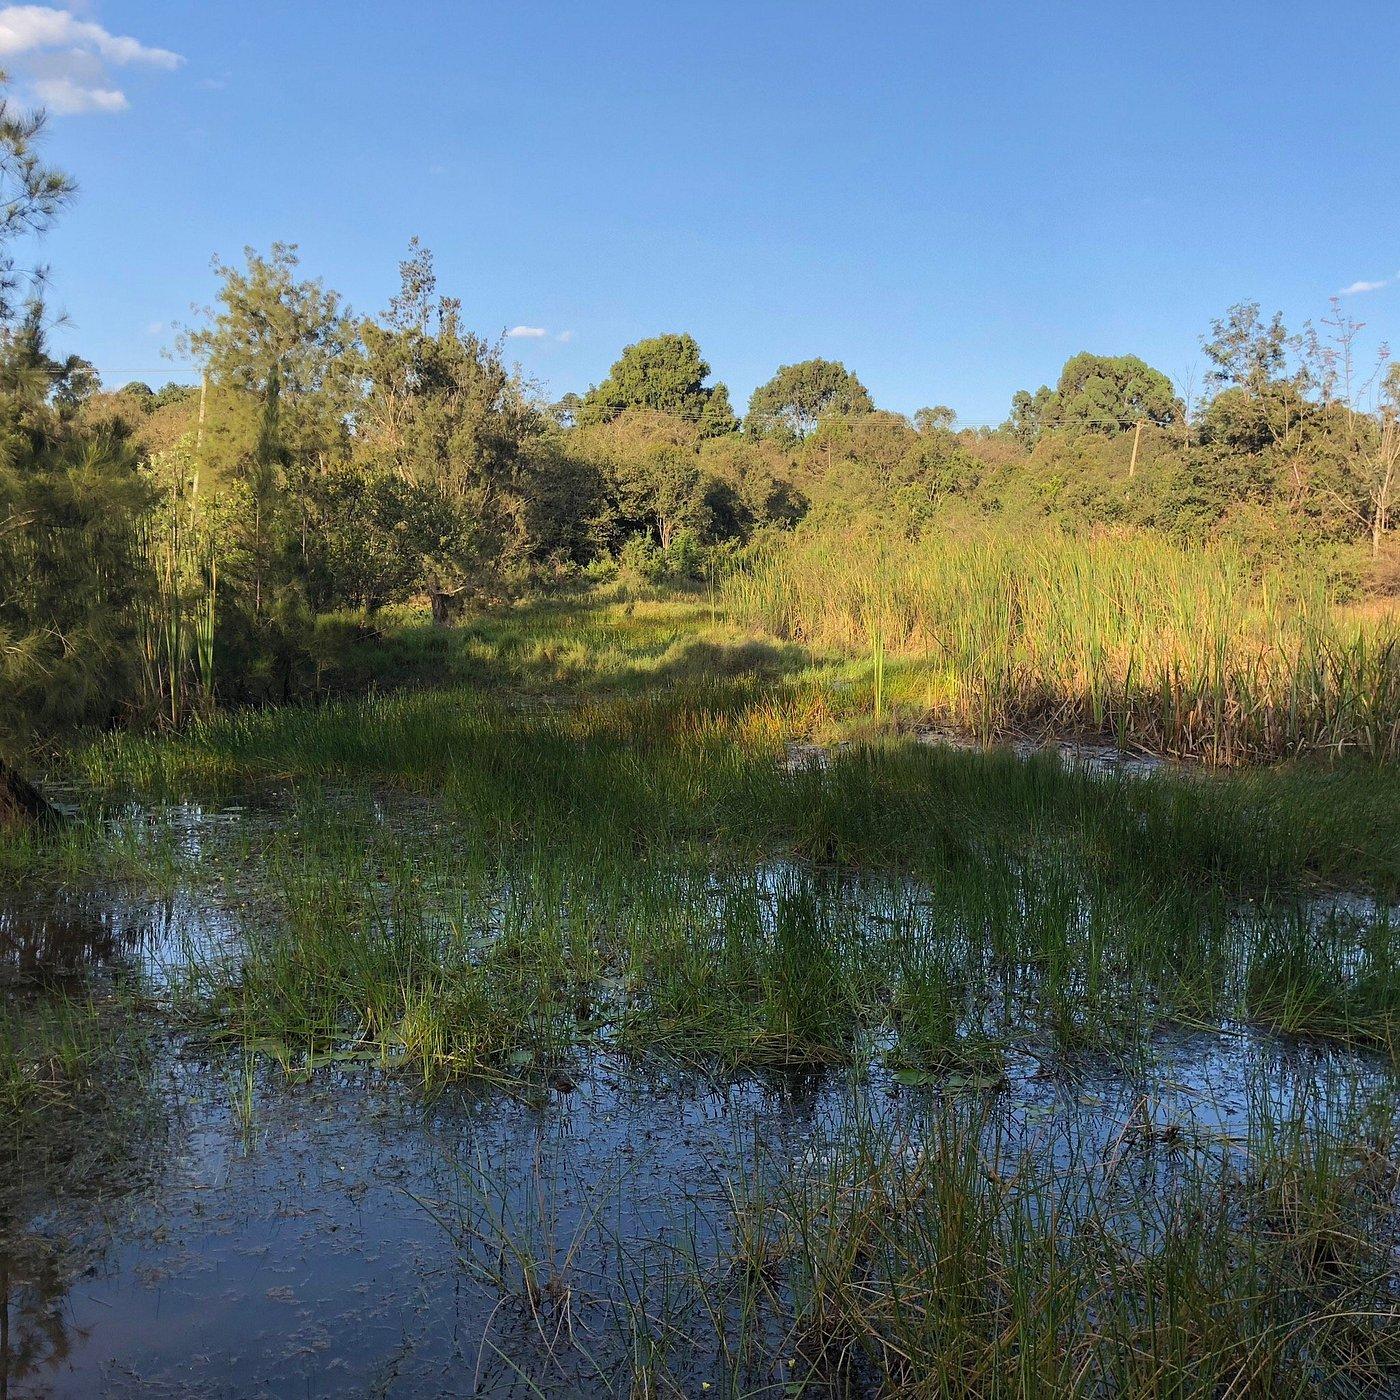
Eneo kubwa la wazi lenye chanzo cha maji mfano wa bwawa lililozungukwa na uoto wa asili kama vile: nyasi fupi, vichaka, na miti iliyotawanyika na kutengeneza mandhari kwa ajili ya hifadhi ya msitu.